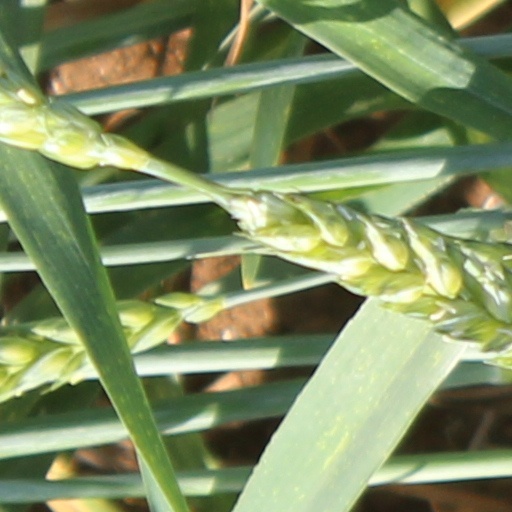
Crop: wheat